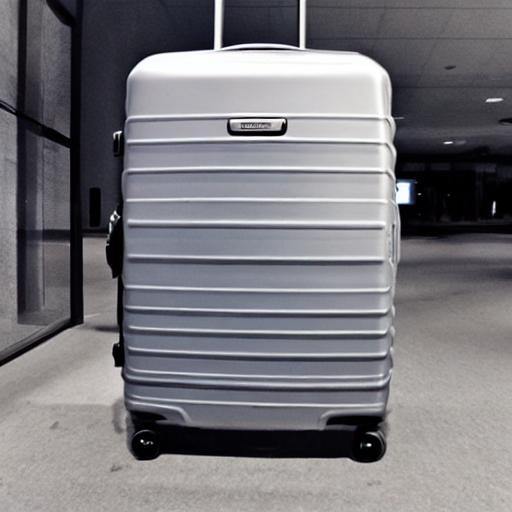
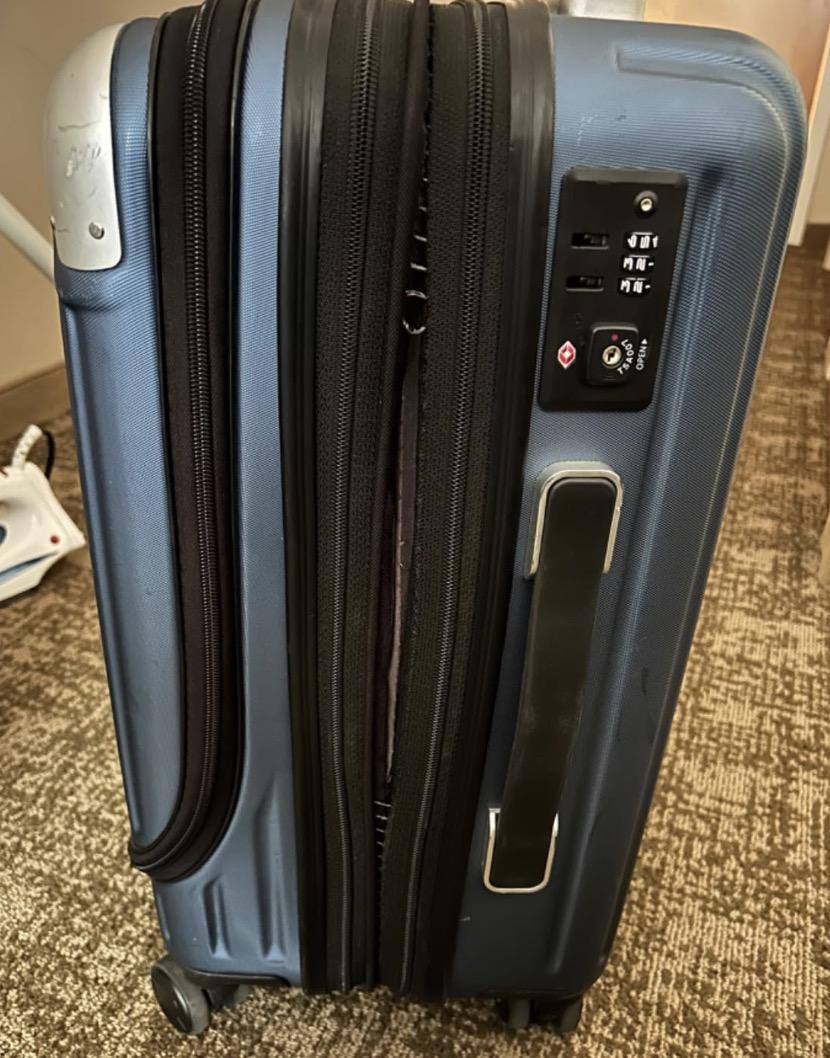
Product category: items_tea
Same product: no